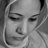
Emotion: sad